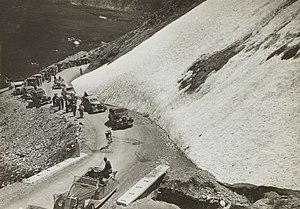
Le col du Galibier est un col routier des Alpes françaises situé à 2 642 m d'altitude entre les départements de la Savoie au nord et des Hautes-Alpes au sud. Il relie ainsi Saint-Michel-de-Maurienne via le col du Télégraphe, à Briançon et La Grave via le col du Lautaret. Il marque ainsi la limite entre les Alpes du Nord et les Alpes du Sud françaises. Ce col est fermé à la circulation l'hiver et la route ouvre pour la période estivale habituellement vers la fin mai ou au début du mois de juin, après son déneigement.